Dollhouse

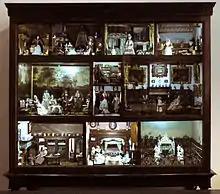
Dutch cabinet dollhouse of Petronella de la Court, Amsterdam 1670-1690 on display at Centraal Museum

The earliest known recorded baby house was commissioned from 1557-1558 by Albrecht V, Duke of Bavaria.